Concepción Picciotto

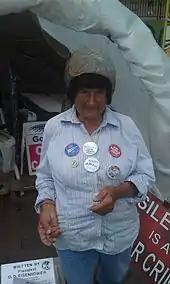
Concepcion Picciotto in 2012

Picciotto died on 25 January 2016, 10 days after her 80th birthday, at N Street Village, a non-profit organization that supports homeless women in Washington. The cause of death was not immediately known but she experienced a fall moments before her death.